Caledonian Sleeper

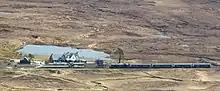
The portion for at behind a in 2015

Two trains are operated on six days each week (not Saturday night/Sunday morning). The "Highland Sleeper" has three portions that serve routes to , and . The "Lowland Sleeper" has two portions serving routes to and . The trains normally operate at a maximum speed of , but are authorised to travel at where line speeds permit if the train has been delayed by more than 20 minutes.